George O. Garnsey

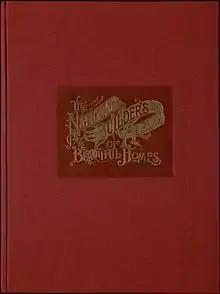
"National Builder" – front cover

After coming to Chicago, he went to work with J.C. Rankin as a draftsman; only 16 at the time, Garnsey stayed with Rankin until 1861. He worked briefly in partnerships and for other architectural firms before going into business as a sole proprietor in 1868. That same year Garnsey published his "American Glossary of Architectural Terms". In 1869 Garnsey helped design the Illinois State Capitol building in Springfield.